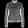
Label: Coat